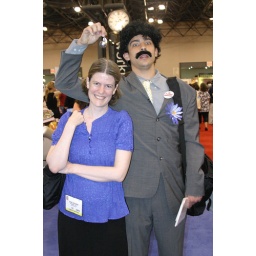
First blue shirt ever in Kazakhstan!